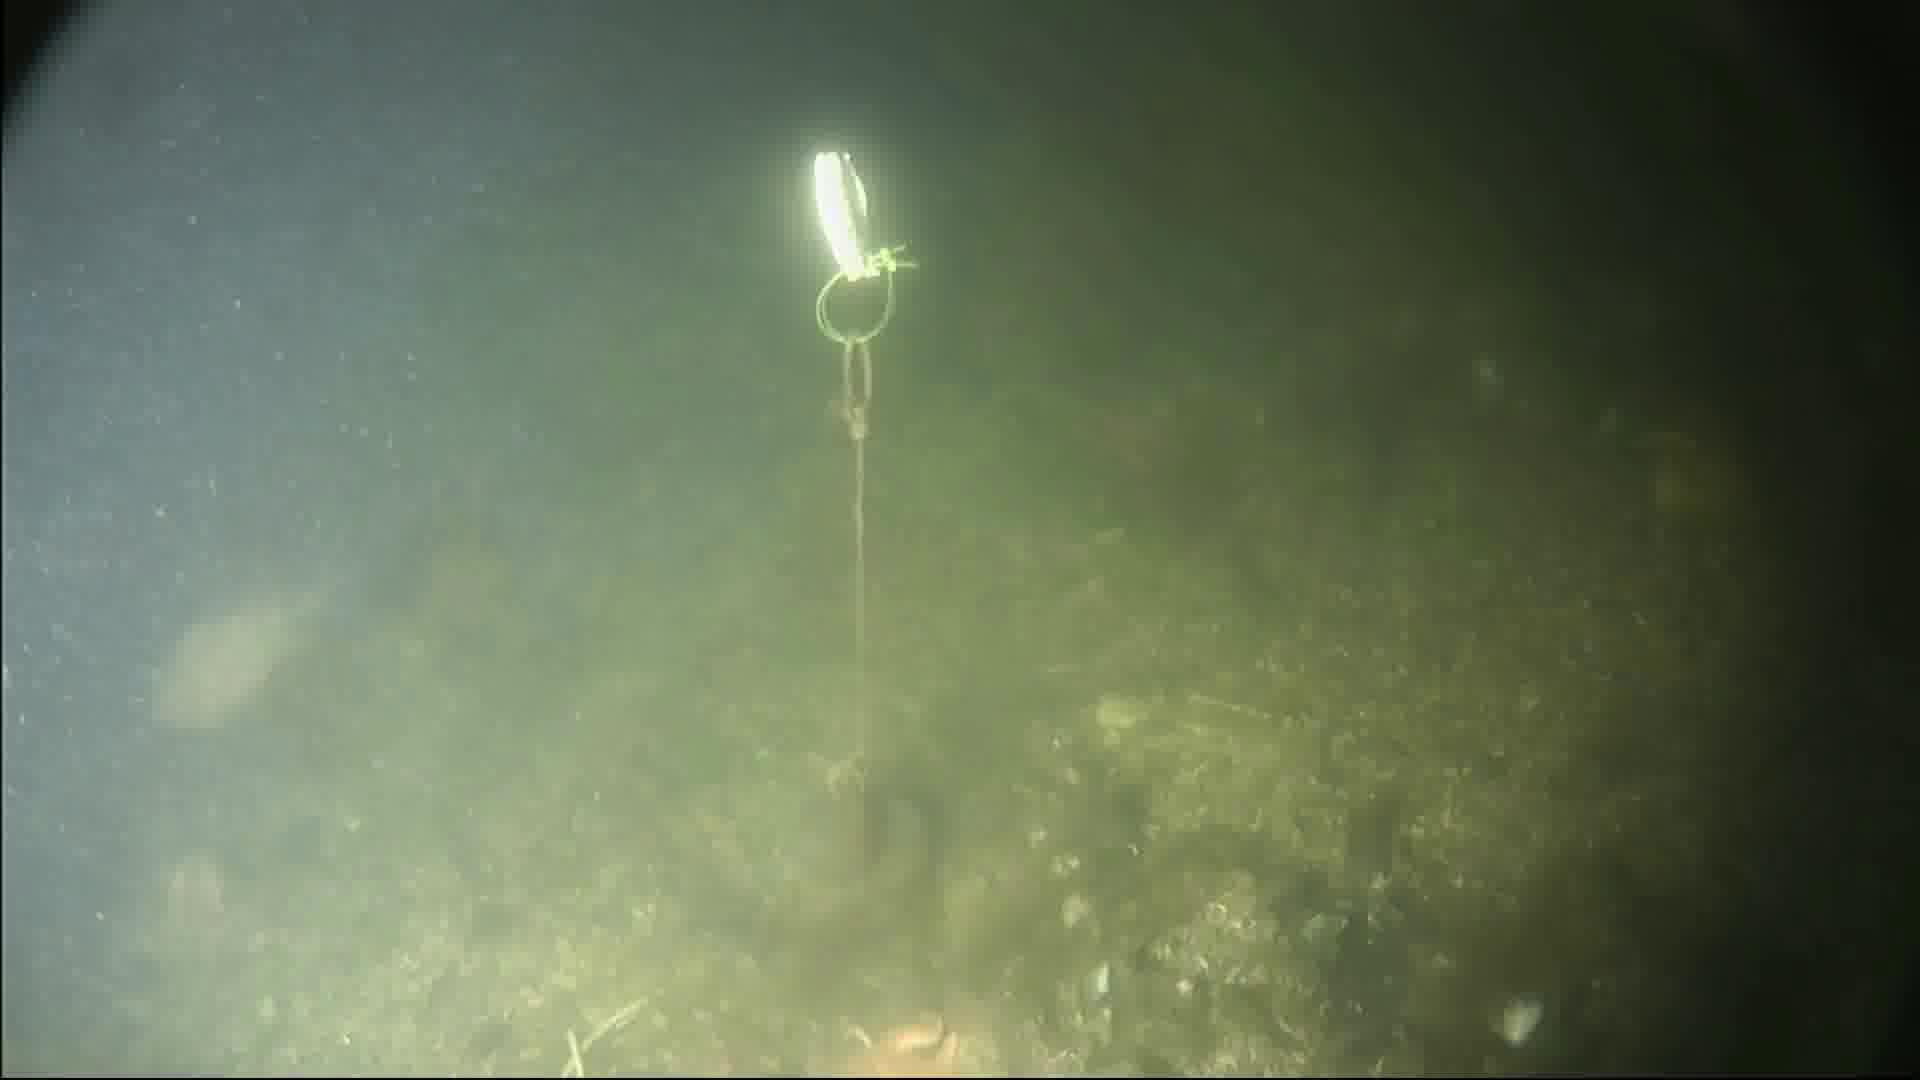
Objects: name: fish
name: crab
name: starfish